L118 light gun

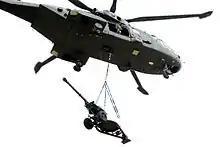
Slung from a RAF Merlin at RAF Benson

The L118 uses the L19 ordnance on the L17 carriage. The L19 ordnance is slightly shorter than the L13 used by the Abbot and hence has a slightly shorter maximum range. Also, unlike the Abbot, the barrel is autofrettaged and hence lighter.